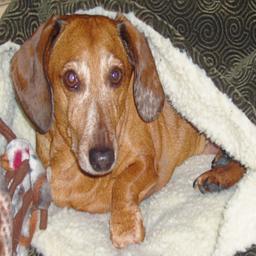
Animal: dogs